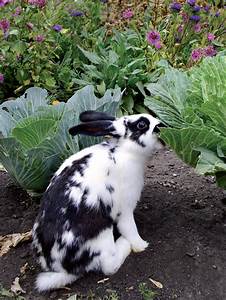
Label: dog